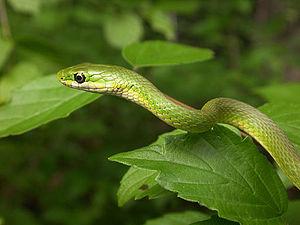
Les serpents, formant le sous-ordre des Serpentes, sont des reptiles carnivores au corps très allongé et dépourvus de membres apparents. Comme tous les squamates, ce sont des vertébrés amniotes caractérisés par un tégument recouvert d'écailles, imbriquées les unes sur les autres et protégées par une couche cornée épaisse, et par une thermorégulation assurée par trois mécanismes, l'ectothermie, la poïkilothermie et le bradymétabolisme. Ils sont aussi appelés plus rarement Ophidiens.
Opheodrys est un genre de serpents de la famille des Colubridae.